George Reynolds (Medal of Honor)

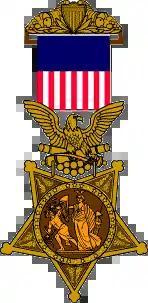
Civil War era Army Medal of Honor

George Reynolds (1839 - March 16, 1889) was a Union Army soldier during the American Civil War. He received the Medal of Honor for gallantry during the Battle of Opequon more commonly called the Third Battle of Winchester, Virginia on September 19, 1864.